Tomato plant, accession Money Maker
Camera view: vertical (180 deg); turntable rotation: 270 degrees
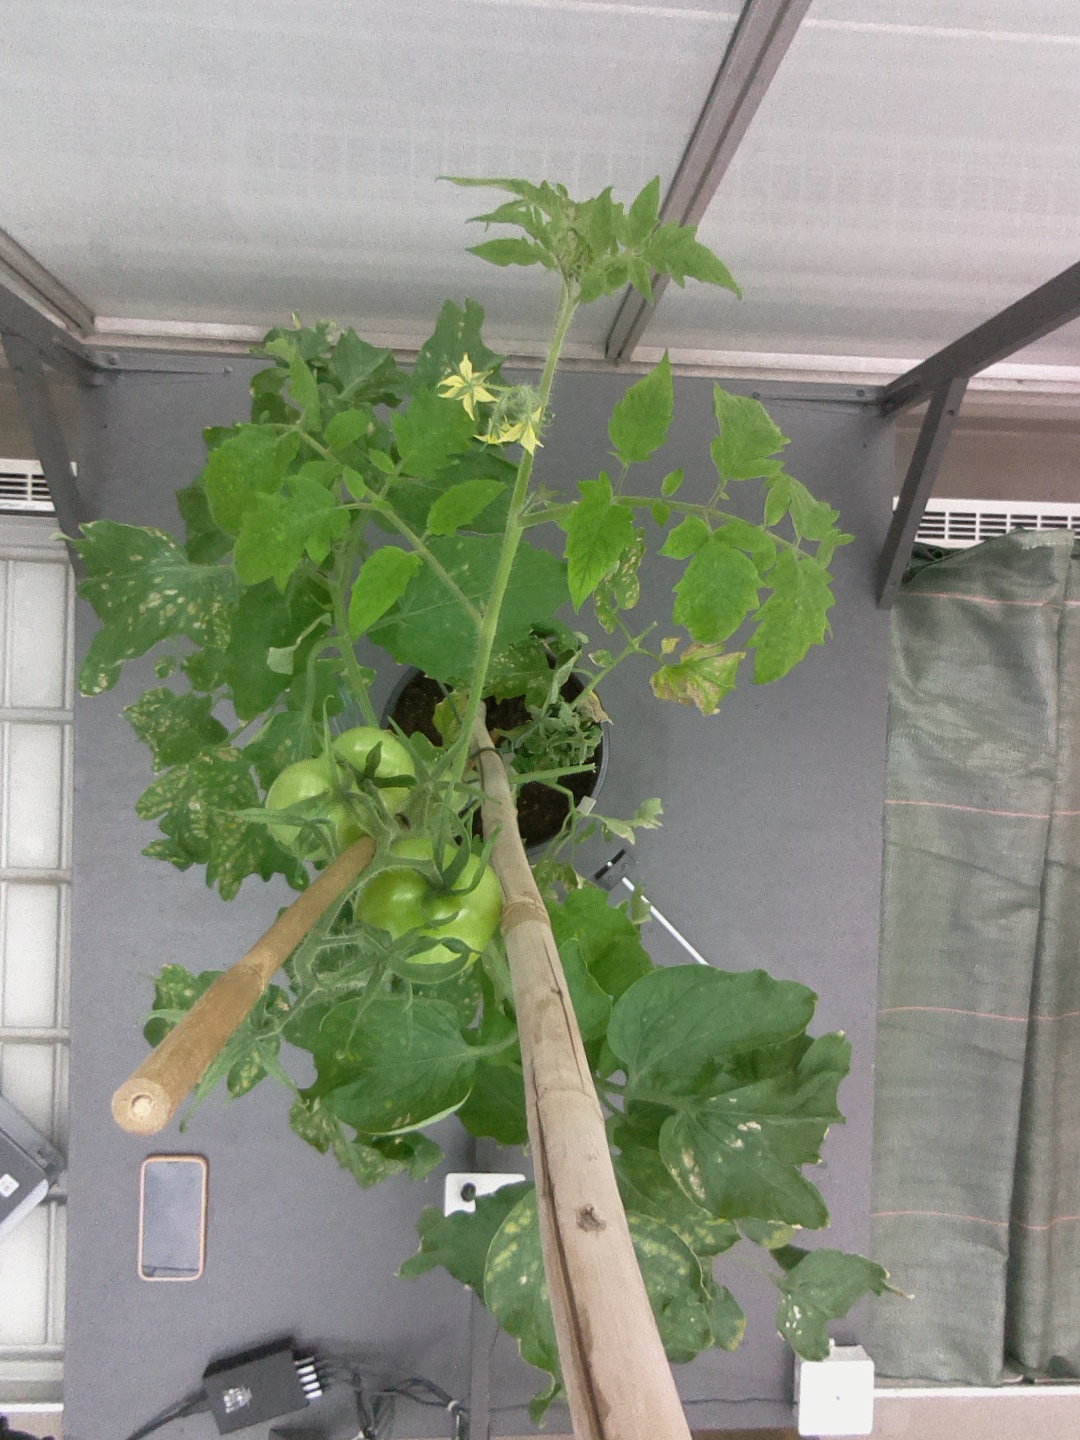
BBCH growth stage 73: 30%-40% of final fruit size